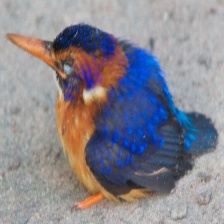
Species: PYGMY KINGFISHER
Scientific name: ISPIDINA PICTA